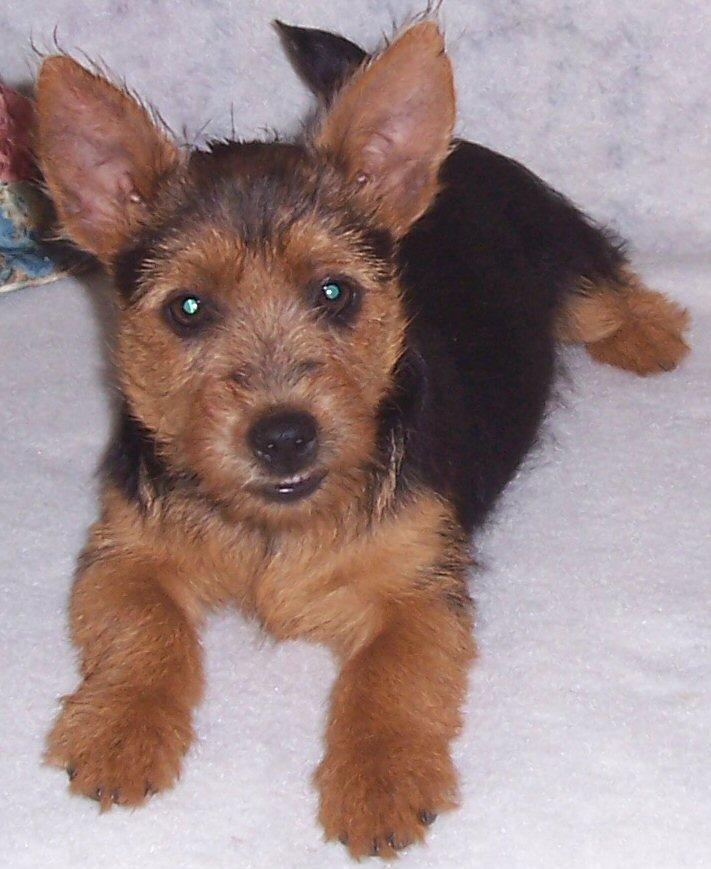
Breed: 202-n000020-Australian_terrier